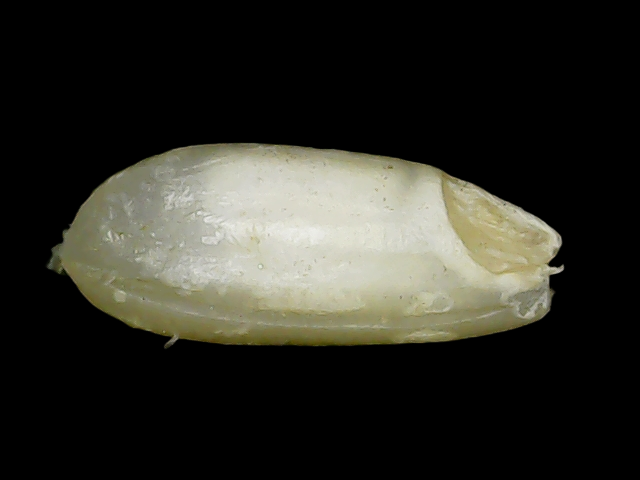
Rice variety: Binadhan10